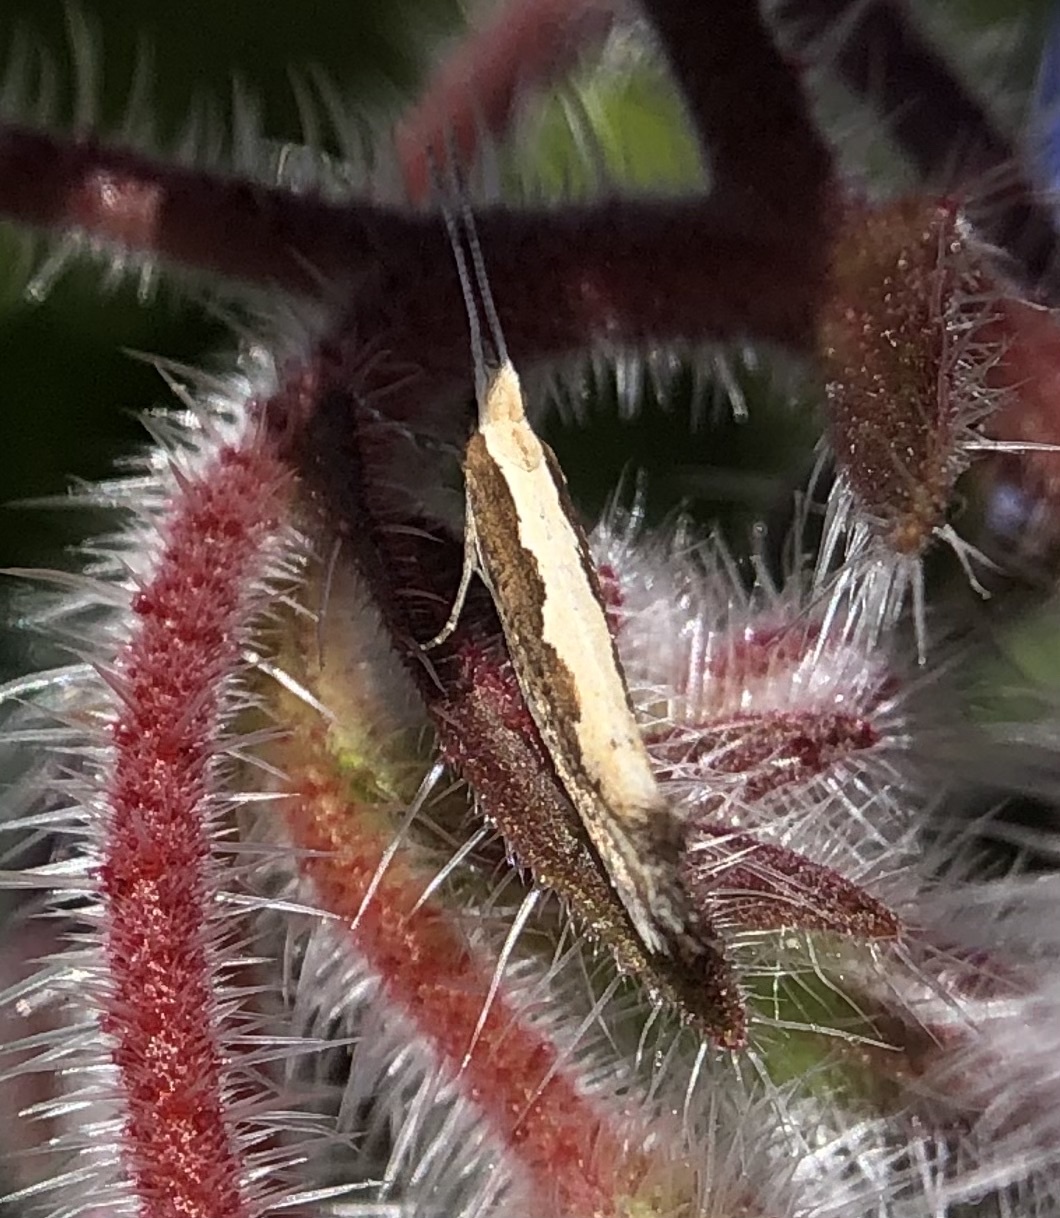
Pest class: diamondback_moth